Fabio (footballer, born 1990)

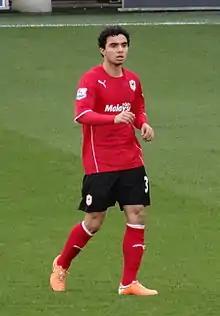
Fabio playing for Cardiff City in 2014

Fabio Pereira da Silva (born 9 July 1990), known as Fabio, is a Brazilian former professional footballer who last played as a full-back for Brazilian club Grêmio.